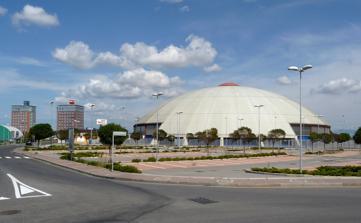
Building: PalaLivorno
Country: Italy
Year built: 2004
PalaLivorno PalaLivorno (formerly known as PalaAlgida ), from 2013 known as Modigliani Forum , is an indoor sporting arena located in Livorno , Italy . The capacity of the arena is 8033 people and was opened in 2004. It is currently home of the Basket Livorno basketball club team. External links PalaLivorno Official website 43°33′18.62″N 10°20′31.22″E / 43.5551722°N 10.3420056°E / 43.5551722; 10.3420056 This article about an Italian sports venue is a stub . You can help Wikipedia by expanding it . v t e